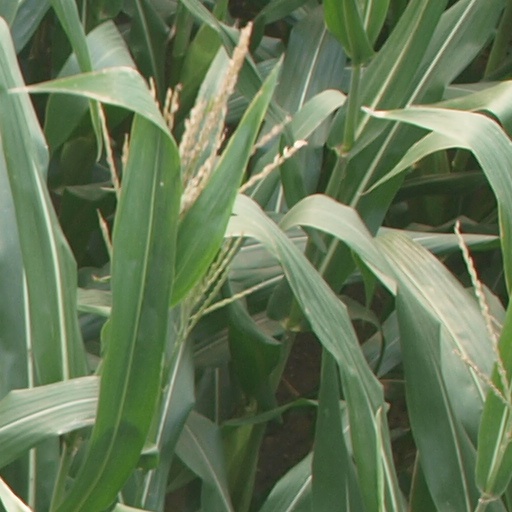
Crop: maize; corn